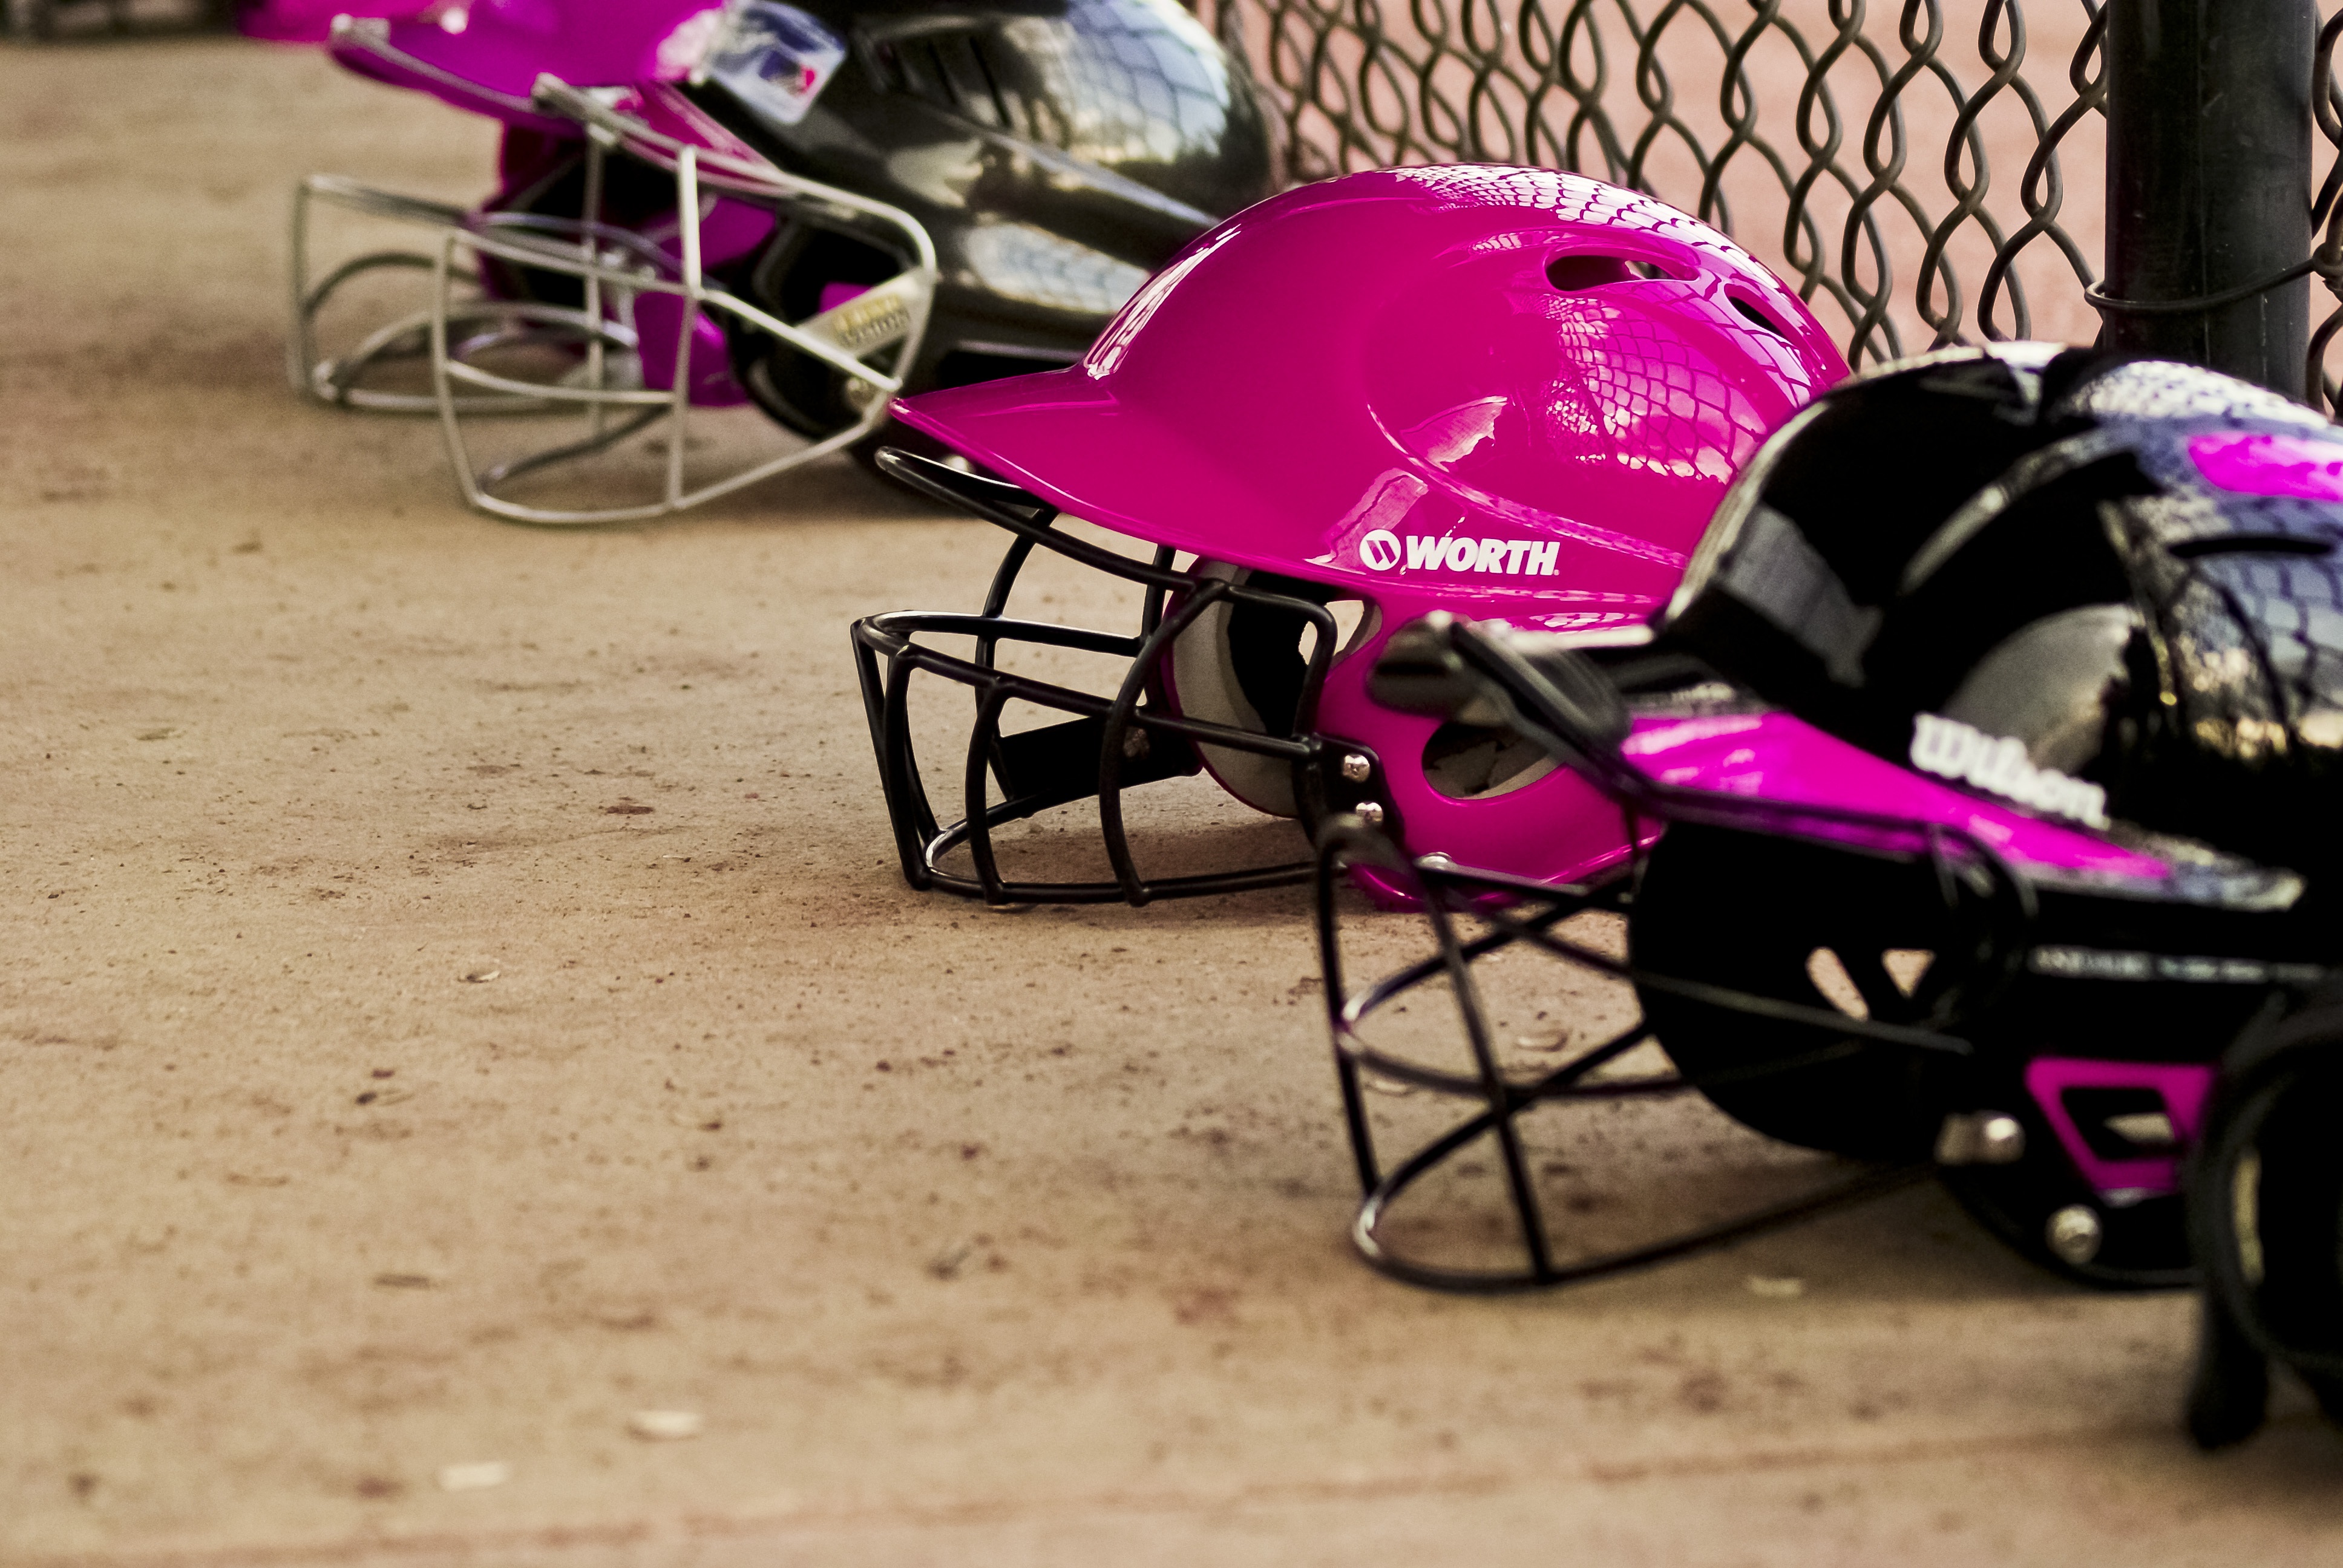
baseball, cart, bicycle, vehicle, pink, product, sports, carriage, protection, helmets, baby carriage, softball, land vehicle, baseball helmets